S/2003 J 16

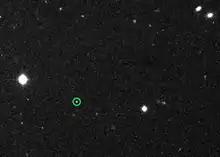
Recovery image of S/2003 J 16 on 8 September 2010 (circled)

This moon was once considered lost until September 2010, when it was recovered by Christian Veillet with Canada-France-Hawaii Telescope (CFHT). However, the recovery observations of S/2003 J 16 were not reported by the Minor Planet Center until 2020, when Ashton et al. independently identified the moon in the same CFHT images taken by Veillet back in September 2010. S/2003 J 16 was also identified in observations by Scott Sheppard from March 2017 to May 2018, cumulating a long observation arc of 5,574 days (15 years) since its discovery. The recovery of S/2003 J 16 was formally announced by the Minor Planet Center on 4 November 2020.